UCL Medical School

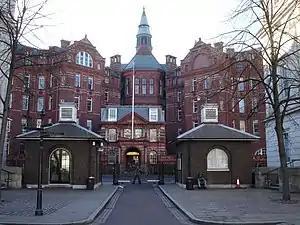
The Cruciform Building on Gower Street, which houses the preclinical facilities of the UCL Medical School; it was previously the main building of University College Hospital

Middlesex Hospital and University College Hospital merged their medical schools in 1987 to form University College & Middlesex School of Medicine (UCMSM).